Grove Road Cemetery, Harrogate

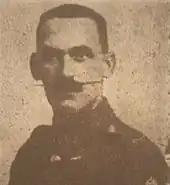
Sgt Maj. Fred Rayner

Sergeant Major Robert Johnston (1833 – 28 November 1882), a "Balaclava hero" of the 8th KRI Hussars, was born in Dublin and took part in the Charge of the Light Brigade. After serving in the military for nearly 23 years, and receiving the Crimea Medal, Johnston retired to the Cottage Hospital in the spa town of Harrogate to improve his health. Although the population of Harrogate was about 12,000 at the time, Johnston's funeral was attended by around 20,000 people. He was buried in Grove Road Cemetery with full military honours. His 2.5-ton monument, sculpted in Bolton Wood stone by Thomas Potts of Harrogate and funded by subscription, was erected in Grove Road Cemetery in December 1885. The monument was described by the "Harrogate Advertiser" as follows: